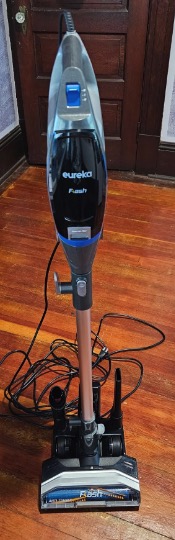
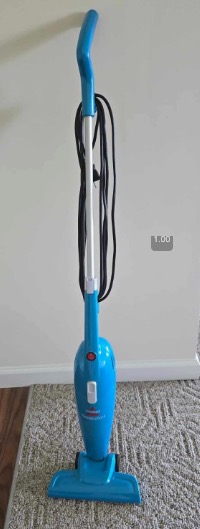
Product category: items_vacuum
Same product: no